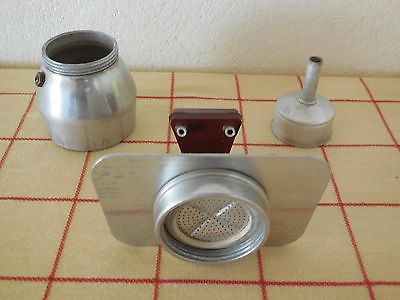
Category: coffee maker